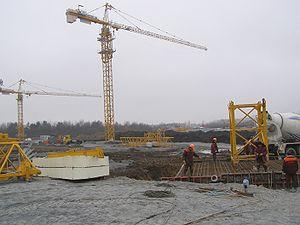
Le Arena Lviv est un stade de football situé à Lviv en Ukraine. Il peut accueillir 34 915 personnes et fut l'un des huit stades accueillant le Championnat d'Europe 2012.